George Anthony Legh Keck

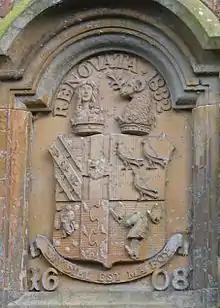
The Legh-Keck arms at Bank Hall

In 1802, Legh-Keck married his cousin, Elizabeth Atherton, second daughter and co-heiress of Robert Atherton, MP, of Atherton Hall, Lancashire and Henrietta Maria Legh of Lyme. In 1832, he engaged the architect, George Webster to design extensions and renovate Bank Hall, her ancestral mansion at Bretherton, Lancashire, also installing box pews at St Mary's Church, Tarleton, where he was patron of the living. His wife, Elizabeth Legh-Keck, died at Bank Hall in 1837. He died there, aged 86, on 4 September 1860. He was buried at Stoughton Church.